John Dement

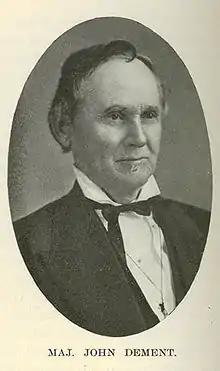
This portrait of Dement was published in Frank Stevens' 1903 book "The Black Hawk War"

Dement's political career was put on hold by the start of the 1832 Black Hawk War, which pitted the Illinois and Michigan Territory Militias against Sauk Chief Black Hawk and his band of warriors. Dement served in three separate capacities during the conflict, during which, he held three different military ranks. As a colonel Dement served as aide-de-camp for Illinois Governor John Reynolds. Dement also served as a captain, and a major. As a major Dement commanded a battalion during the Second Battle of Kellogg's Grove.